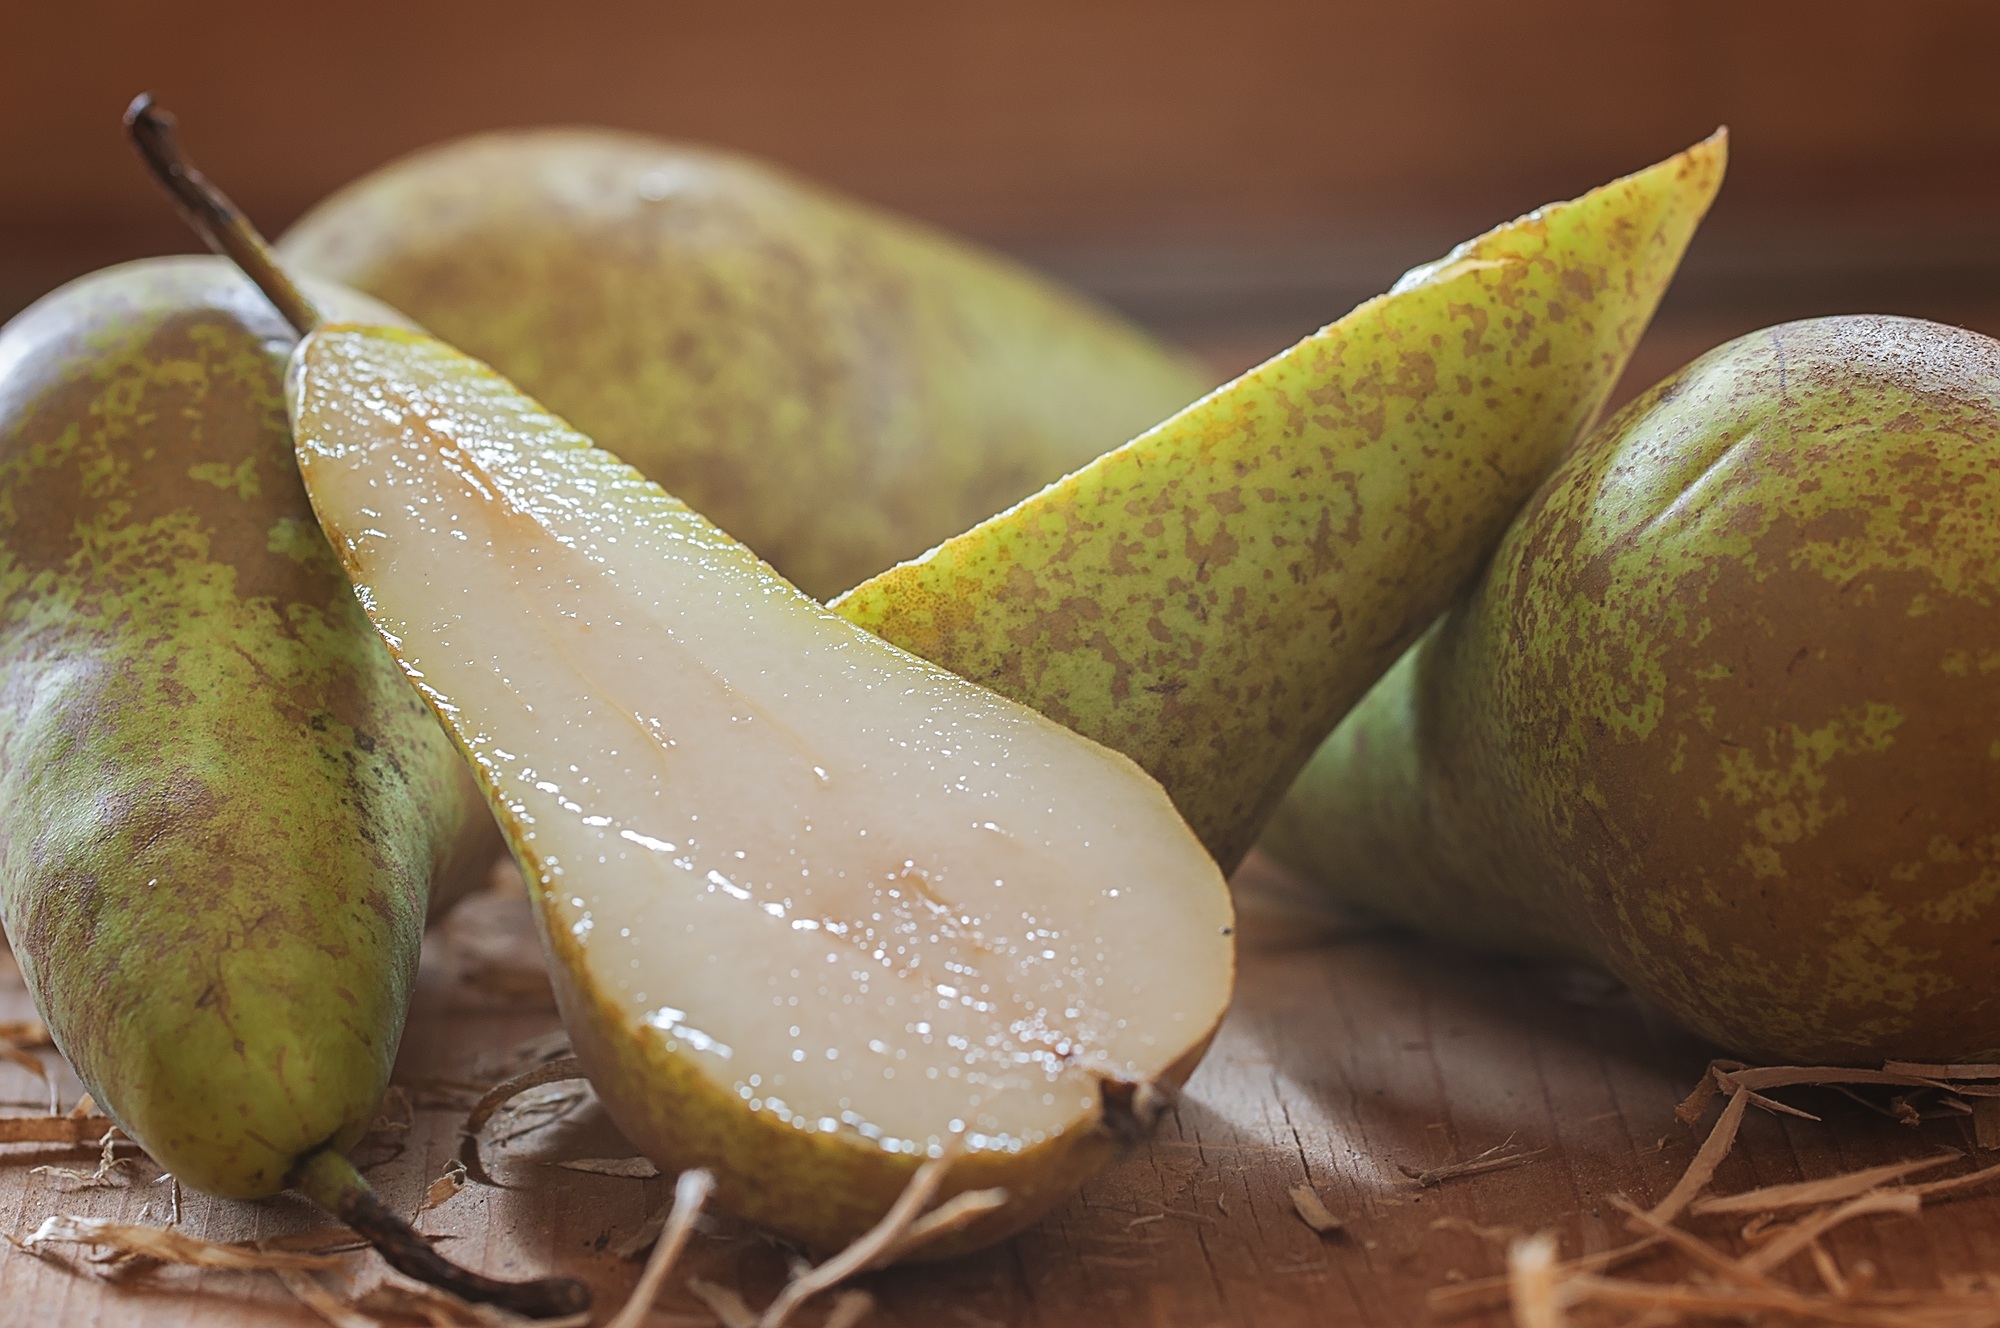
plant, fruit, food, produce, pear, healthy, close, eat, delicious, gourd, coconut, nutrition, pears, vitamins, frisch, sliced, split, citrus, flowering plant, cut in half, land plant